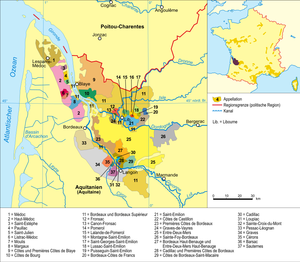
Le vignoble de l'Entre-deux-Mers est une région du vignoble de Bordeaux, situé entre la Garonne et la Dordogne.
Le côtes-de-Bourg, appelé aussi Bourg ou bourgeais, est un vin français d'appellation d'origine contrôlée produit autour de Bourg, sur la rive droite de la Dordogne et de la Gironde, à 35 kilomètres au nord de Bordeaux.
Le premières-côtes-de-bordeaux est un vin blanc français d'appellation d'origine contrôlée produit sur une partie du vignoble de l'Entre-deux-Mers, le long de la rive droite de la Garonne. Depuis 2008, les rouges de cette zone sont produits sous la dénomination cadillac-côtes-de-bordeaux.
Le montagne-saint-émilion est un vin rouge français d'appellation d'origine contrôlée produit sur la commune de Montagne et ses hameaux Parsac et Saint-Georges. 1 570 hectares de superficie plantés en vigne ont été revendiqués en 2005 avec une production de 74 130 hectolitres.
Le vignoble du Libournais est une région du vignoble de Bordeaux. Ce vaste vignoble est délimité au sud par la Dordogne, à l'est et au nord par les limites du département de la Gironde, à l'ouest par l'Isle.
L'appellation d'origine contrôlée est un label permettant d'identifier un produit dont les étapes de fabrication sont réalisées dans une même zone géographique et selon un savoir-faire reconnu. C'est la combinaison d'un milieu physique et biologique avec une communauté humaine traditionnelle qui fonde la spécificité d'un produit AOC, avec définition dans un cahier des charges.
Le saint-georges-saint-émilion est un vin rouge français d'appellation d'origine contrôlée produit sur le territoire du hameau Saint-Georges-Saint-Émilion, partie de la commune de Montagne. 192 hectares de superficie plantés en vigne ont été revendiqués en 2005 avec une production de 9 333 hl.
Le vignoble de Sauternes, appelé aussi vignoble du Sauternais est une région du vignoble de Bordeaux.